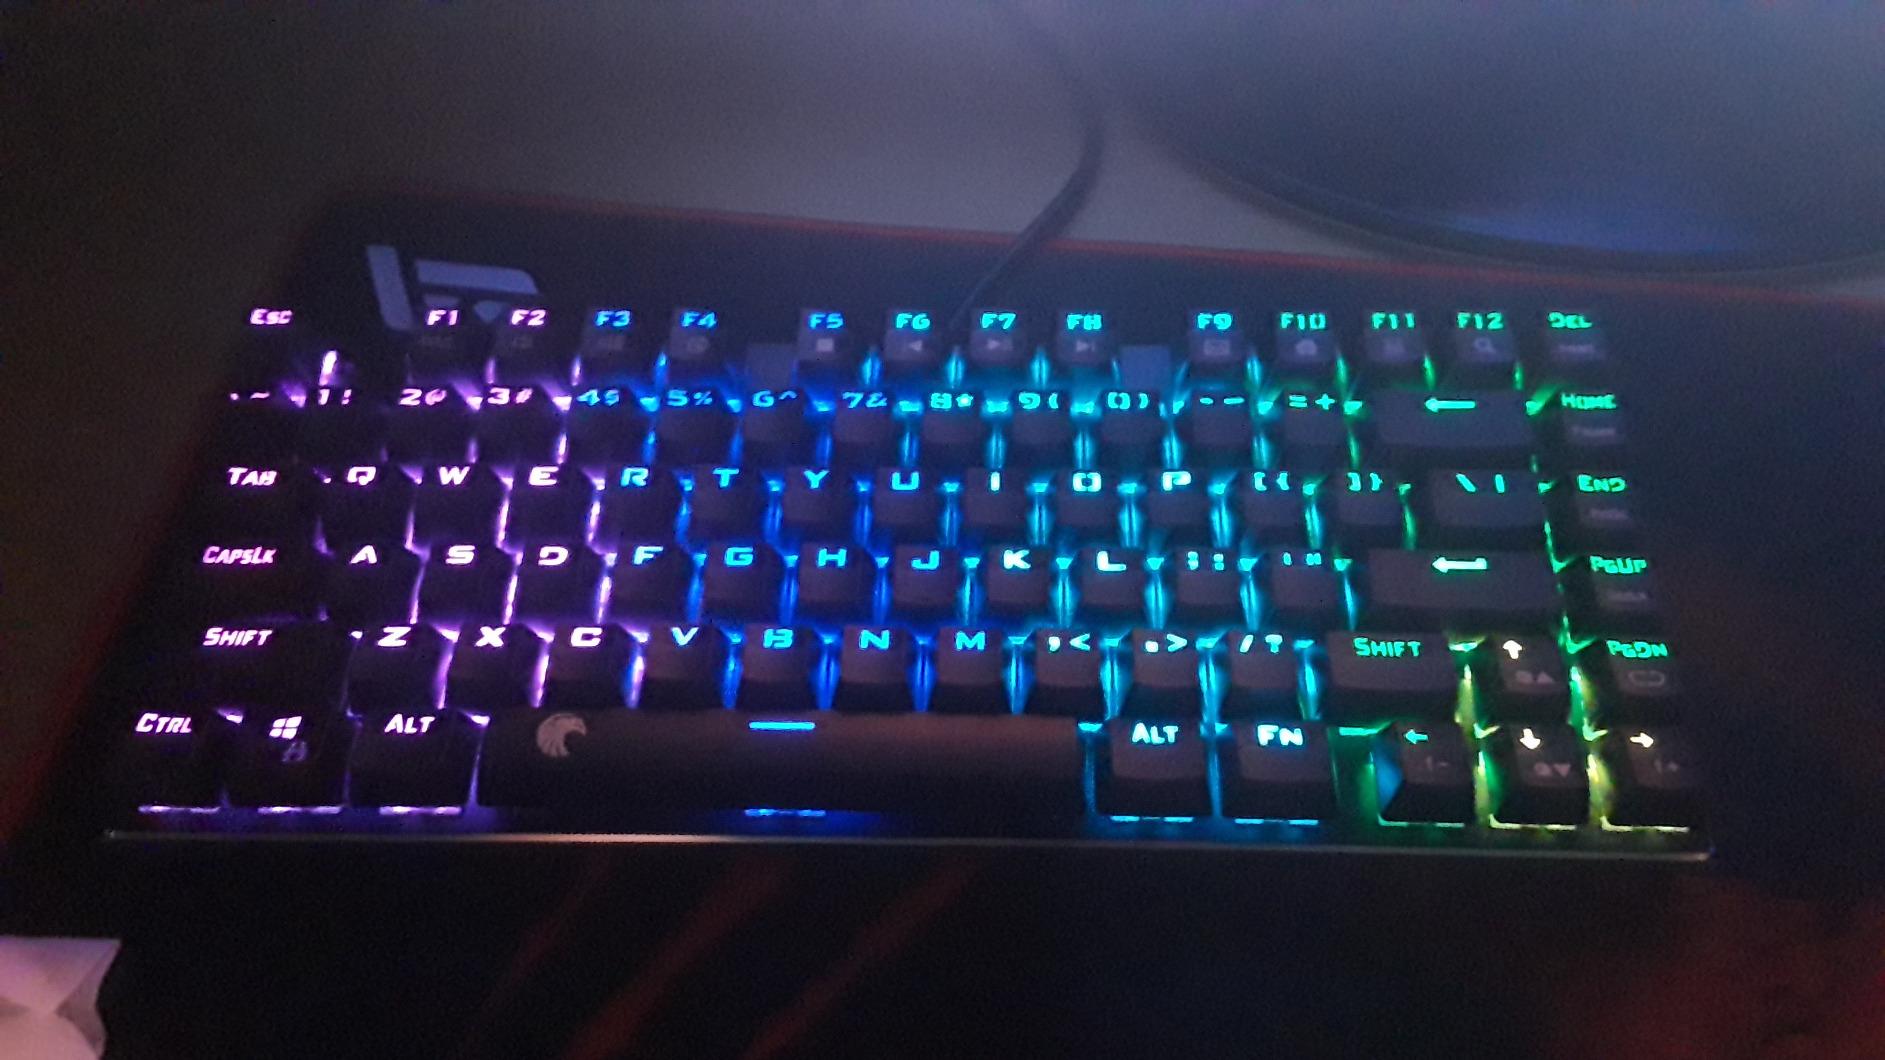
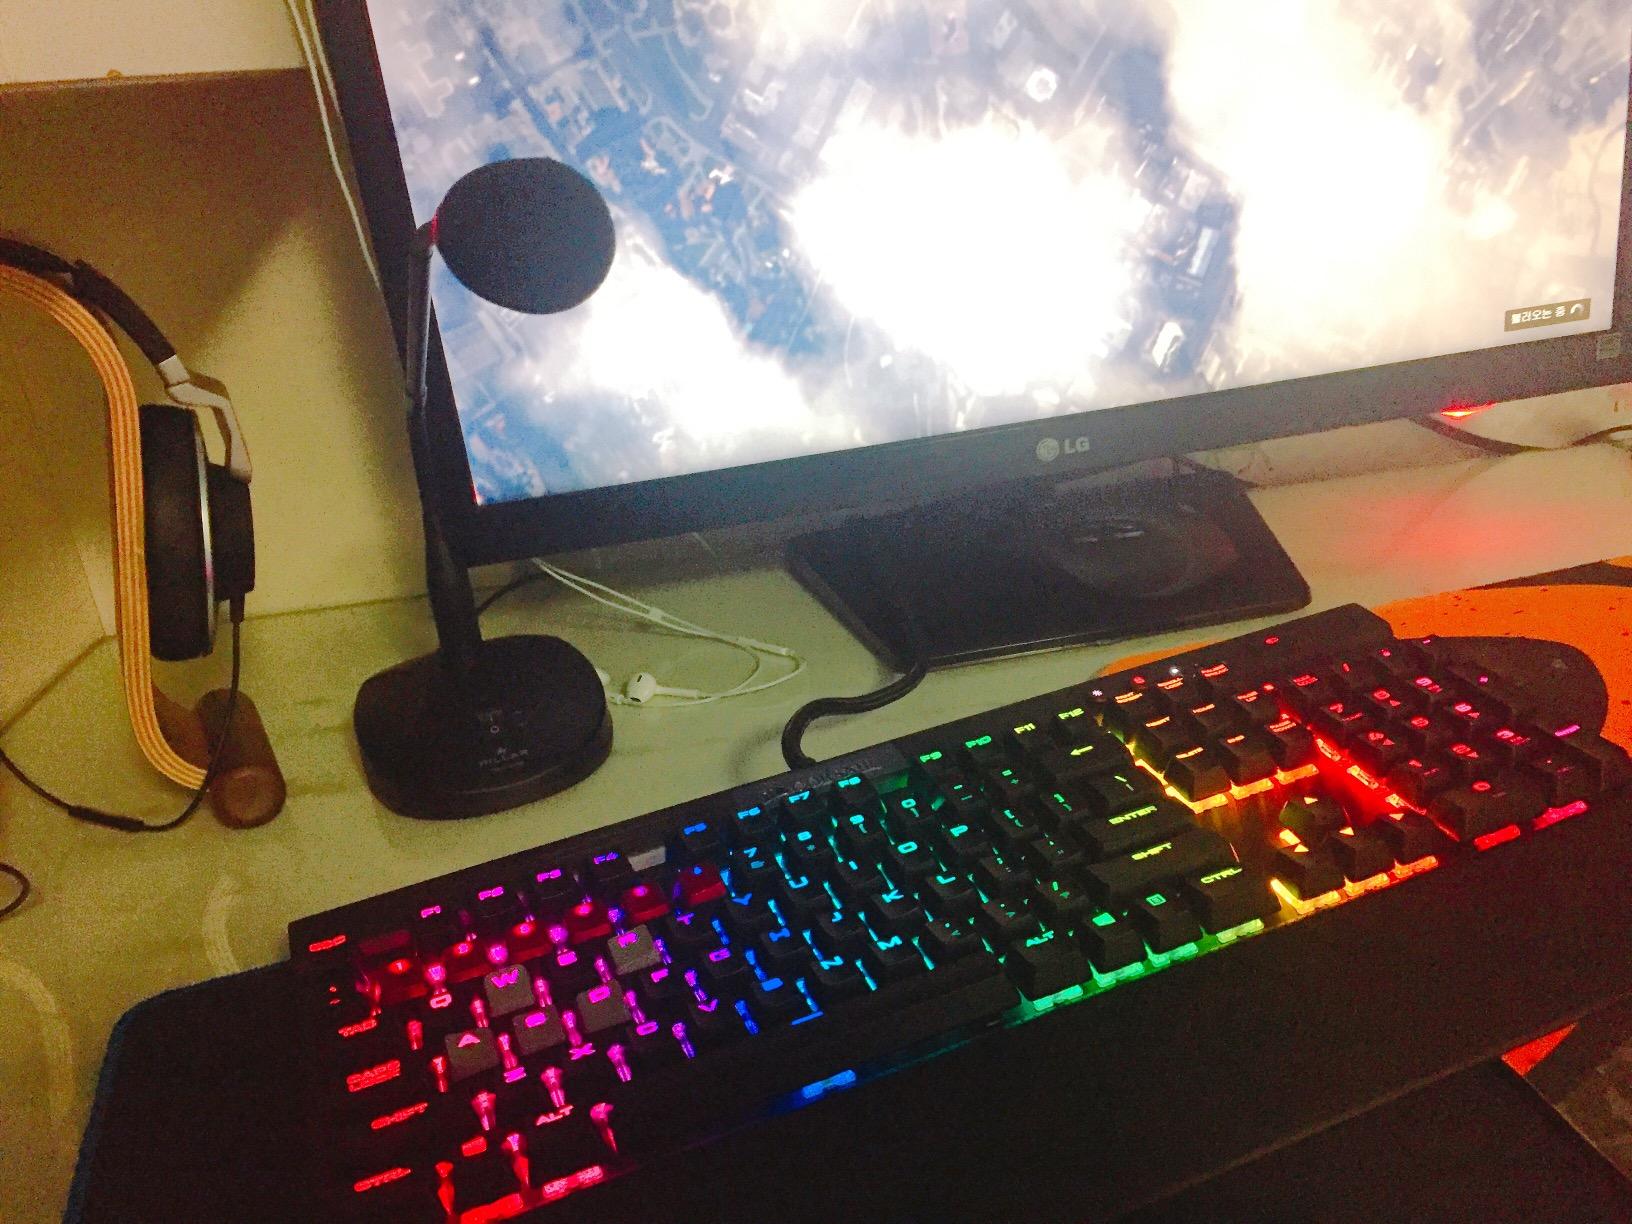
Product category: keyboard
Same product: no